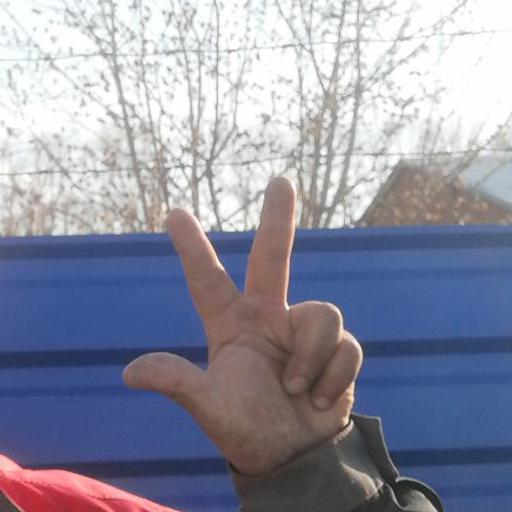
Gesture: three2